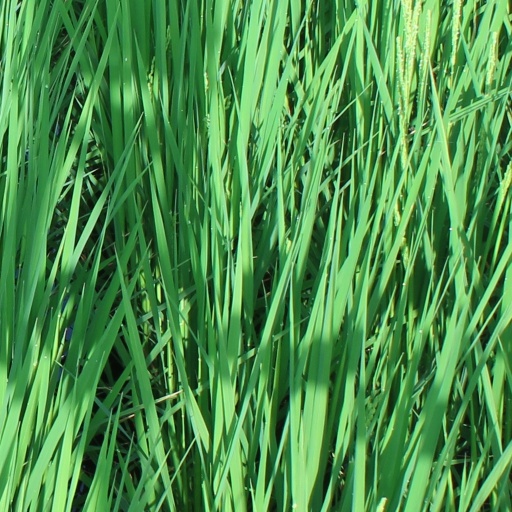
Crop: rice